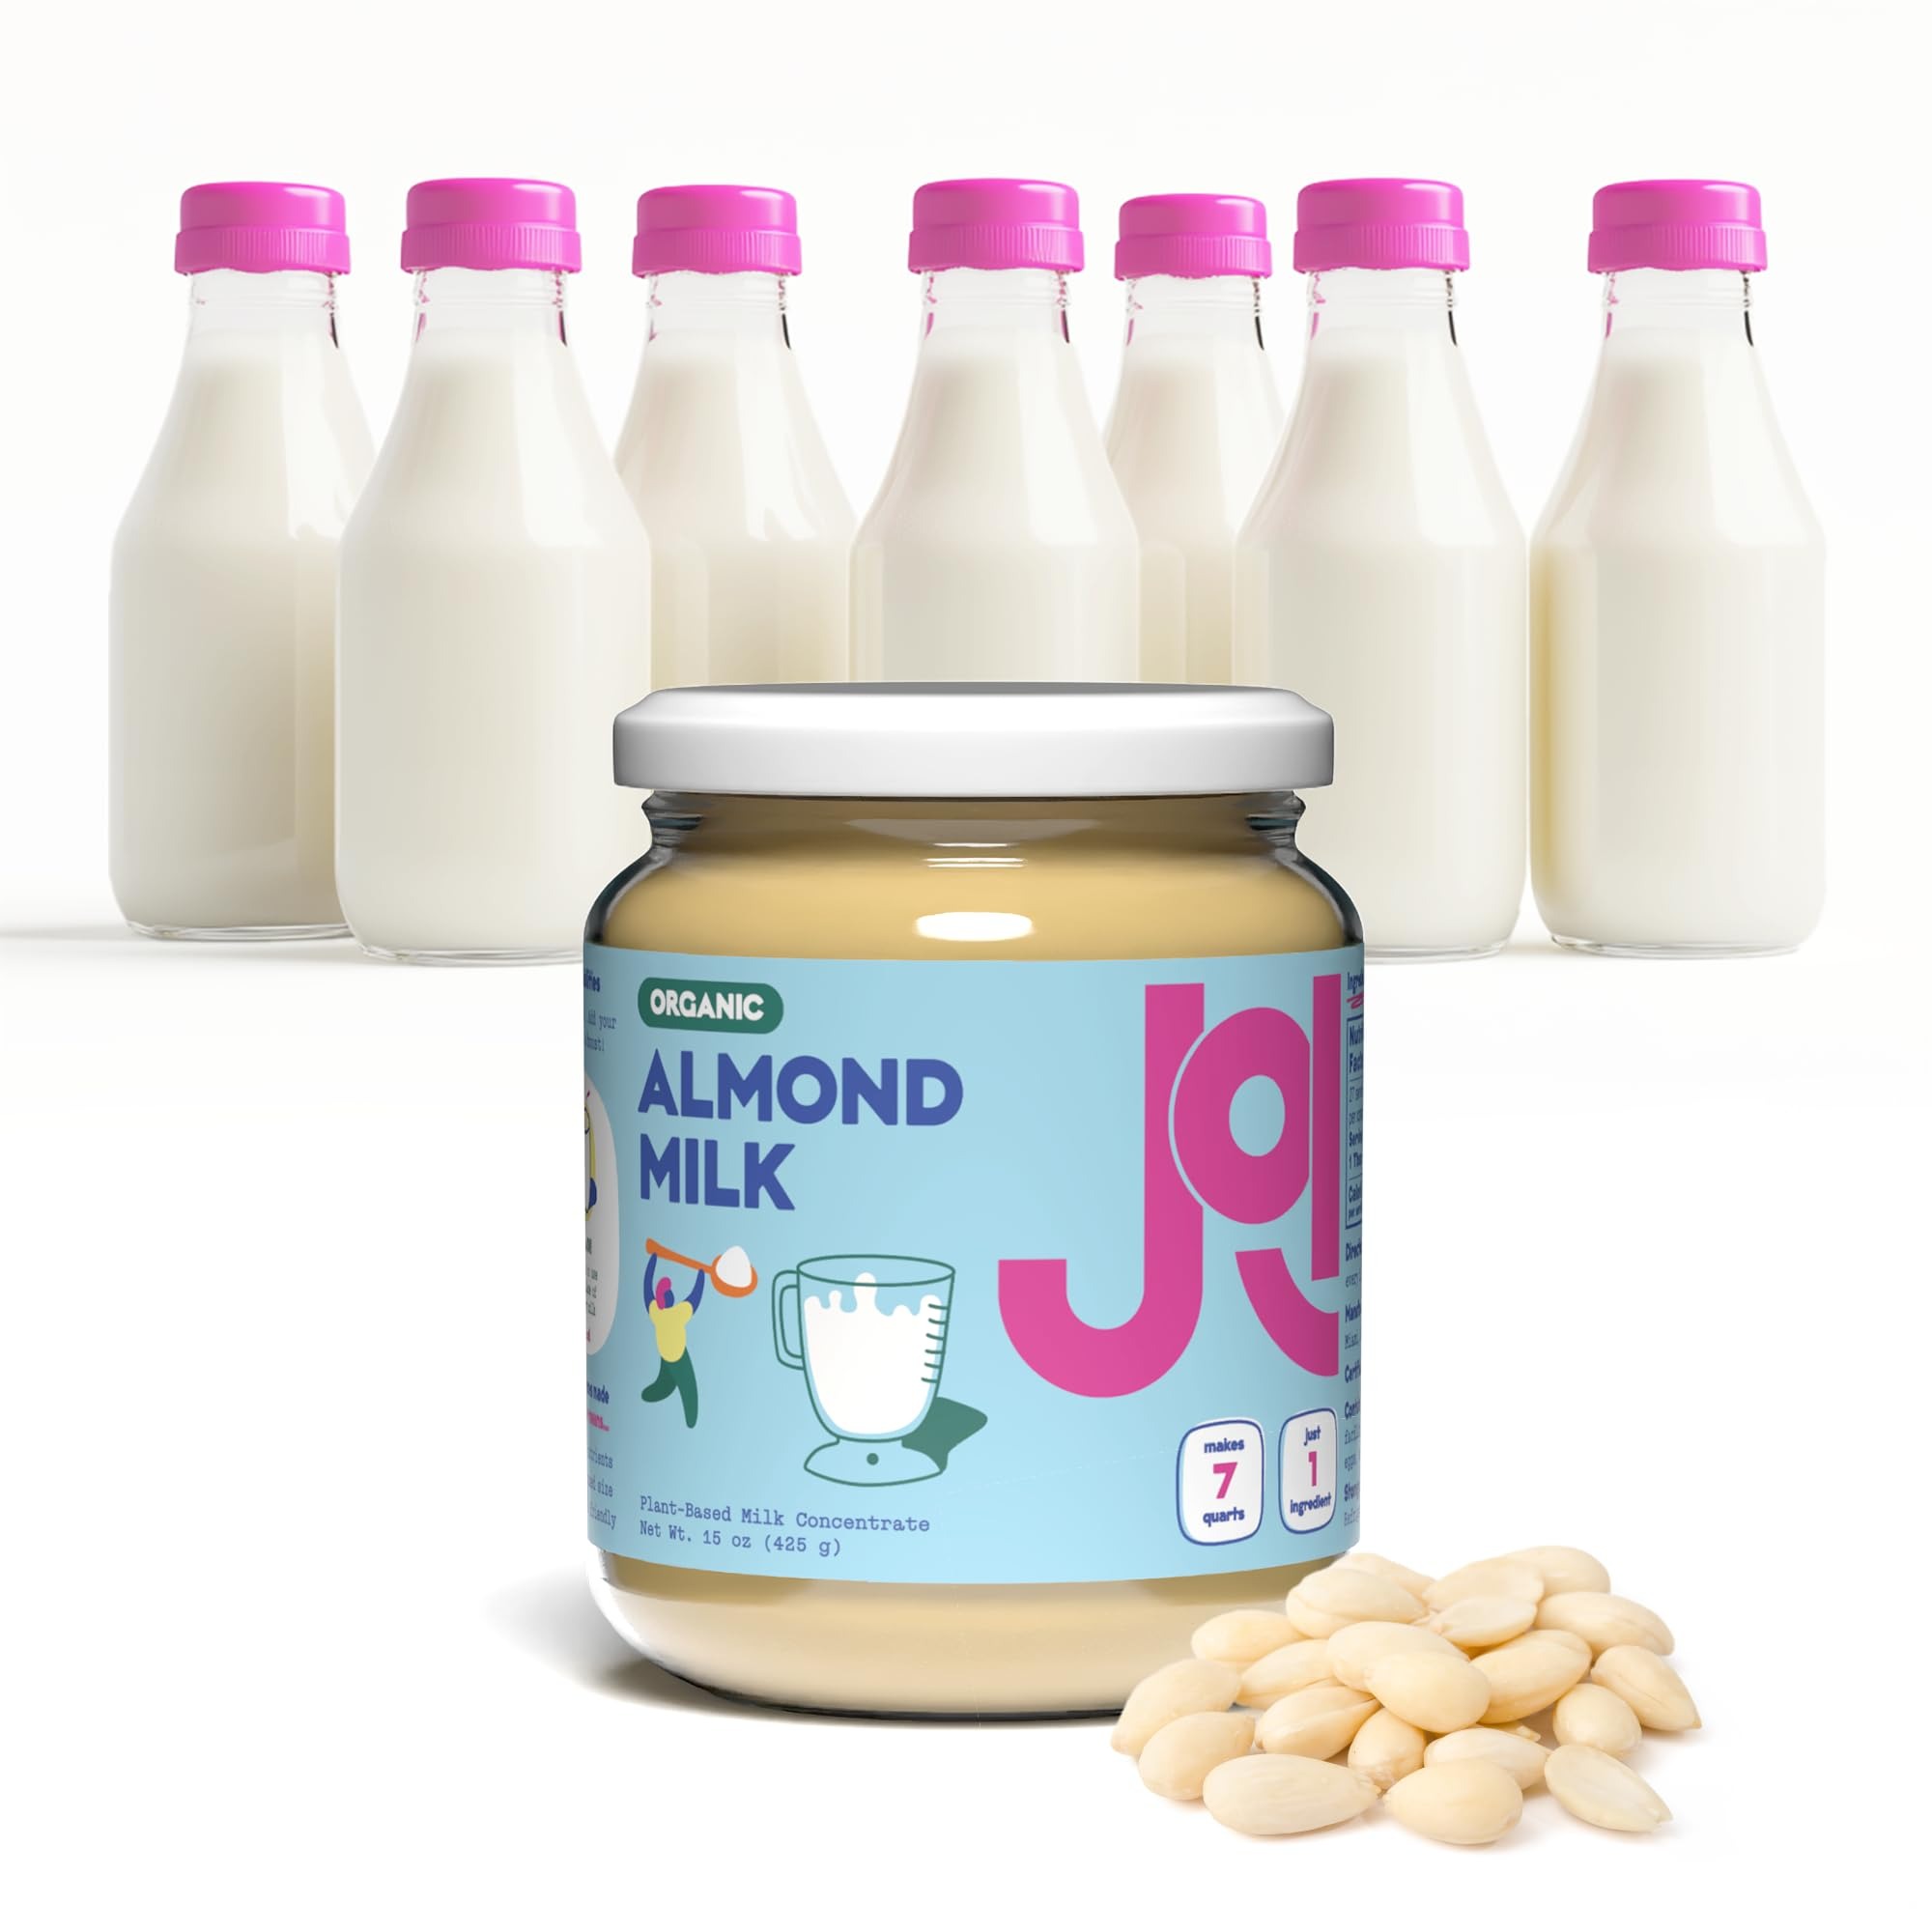
Item Name: New Organic Almond Milk Unsweetened Plain Concentrate by JOI
Bullet Point 1: Plant Milk on Your Terms: JOI’s game-changing almond milk unsweetened concentrate allows you to create your perfect plant-based milk. Create up to 7 quarts of non-dairy milk with our innovative Almond Base. Just add water and blend to your perfect consistency. Includes one 15-oz jar.
Bullet Point 2: Just One Ingredient: Our Almond Base is made of just one ingredient — blanched Organic California almonds. We use the entire nut (minus the skin), so you benefit from all the natural protein, fat, and fiber of whole almonds.
Bullet Point 3: Keto FriendlyMake it Your Way: Add, Blend, EnJOI! Customize your milk with your choice of sweeteners and spices, add more or less JOI for the perfect consistency, and store in the refrigerator for up to 7 days. Make as much or as little as you need. Or go beyond milk and use JOI in all your plant-based recipes like sauces, soups, and desserts.
Bullet Point 4: Clean Ingredients: We’ve ditched the unnecessary preservatives, additives, gums, and sugars so you are left with the best nutrient-dense base. JOI’s almond milk unsweetened concentrate is 100% vegan, non-GMO, gluten-free, kosher, keto-friendly, paleo-friendly, and Whole30 approved.
Bullet Point 5: Plant-Based and Planet Safe: In order to reduce packaging waste, we’ve created concentrates that significantly reduce the need to ship heavy water weight cross-country, can ship more product in one order, save significant storage space, and because of its long shelf life (up to 18 months!) we can actually reduce food waste from storage. Plus, our new glass jars are perfect for reuse and can be infinitely recycled.
Product Description: JOI's unique, non-dairy milk alternative, is a delicious, must have pantry staple. Each tub of JOI contains a nut paste with 100% natural ingredients. This shelf-stable concentrate can be used for a wide variety of culinary purposes, including making your fresh nut milk, keto-friendly ice cream, vegan cheese or sauce. To make a creamy plant milk all you have to do is add water, blend ‘er up, and dramatically throw away all of your nut bags and impostor nut milks. No additives, all the nutrients, just 30 seconds. Make JOI your only plant base for all of your plant based needs.
Value: 15.0
Unit: Ounce

Price: 23.62